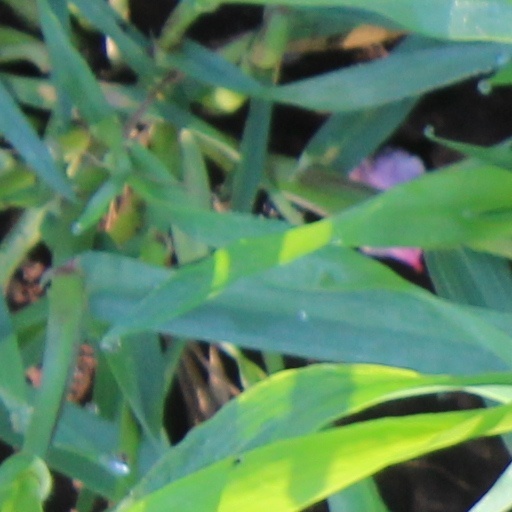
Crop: wheat